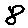
Label: 8